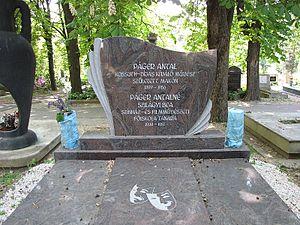
Antal Páger est un acteur hongrois né le 29 janvier 1899 et décédé le 14 décembre 1986.